2021 South India floods

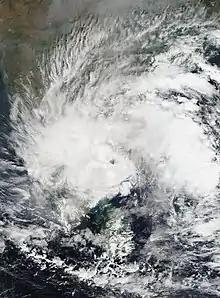
Depression BOB 05 at its peak intensity on 11 November 2021.

Several red alerts were issued for several areas in India, including Cuddalore, Sivaganga, Ramanathapuram, Karaikal, Tiruvallur, Chennai, Kanchipuram, Chengalpattu, Viluppuram, and Tiruvannamalai for 10 to 11 November. Over 11,000 were displaced in India due to BOB 05's rainfall impact.